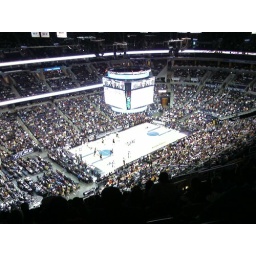
Best (last) seats in the house